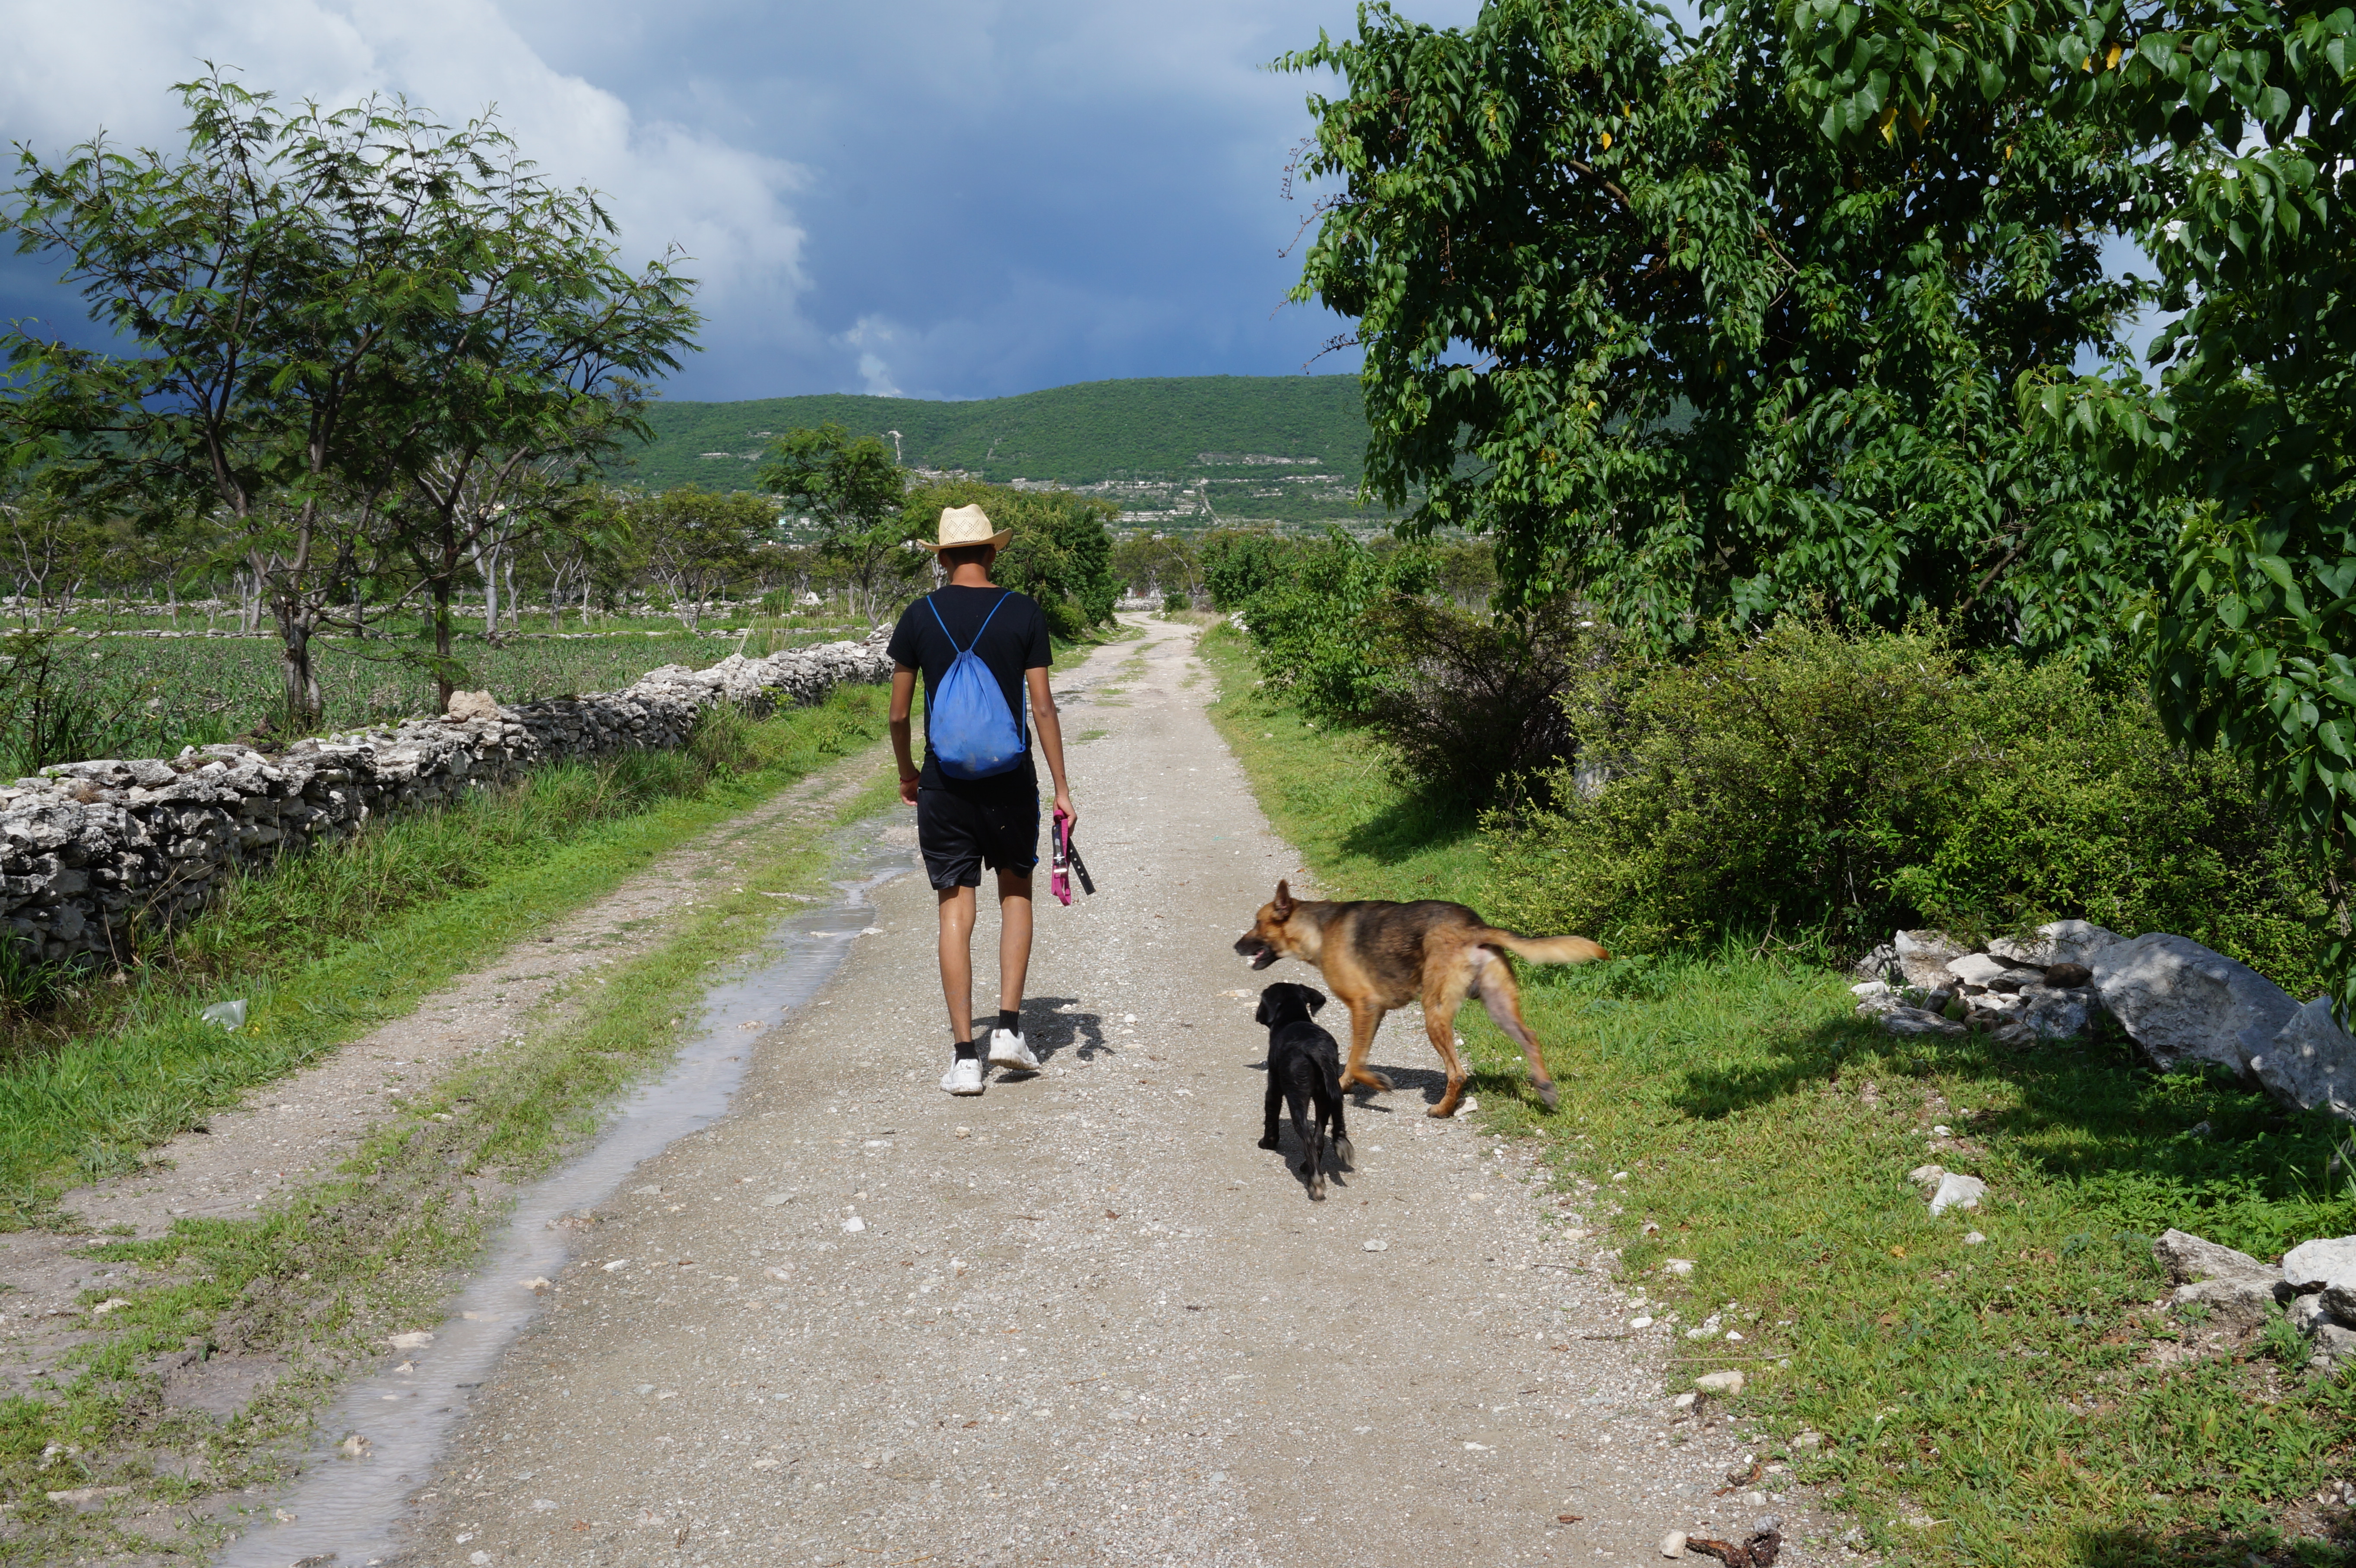
nature, life, people, roads, walking, old man, young, boy, adult, landscape, countryside, village, indigenous, peasant, pets, dog, trail, canidae, recreation, hiking, adventure, dog walking, thoroughfare, tree, leisure, Dog hiking, vacation, mountain, road